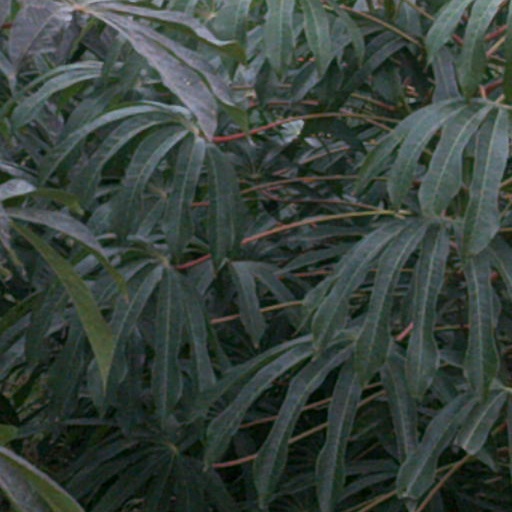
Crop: cassava